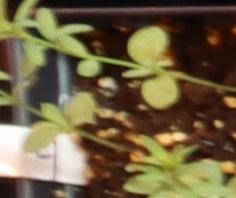
Label: Flax